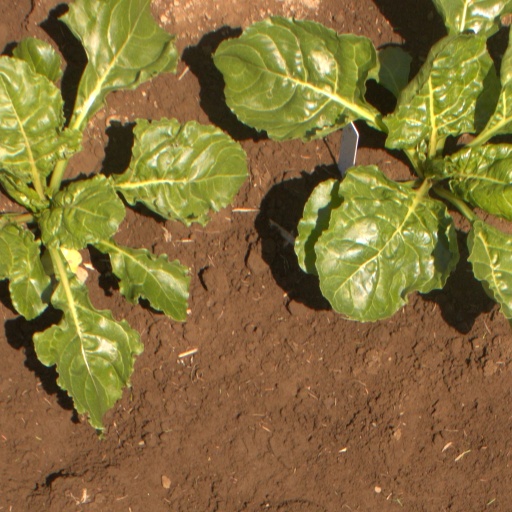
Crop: sugar beet